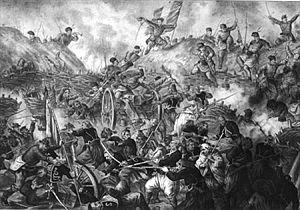
Attaque de Grivitsa (Gravitza) par Dembitsky 1830-1906. Italiano: Le truppe rumene mentre prendono la Fortezza di Grivica. 日本語: ルーマニア兵を描いた絵画. Română: Luptele de la Griviţa. Maiorul Valter Mărăcineanu înalţă drapelul românesc pe reduta Griviţa (1877). Cucerirea redutei de la Griviţa de către trupele române. Trupele Române la Grivița. Simple